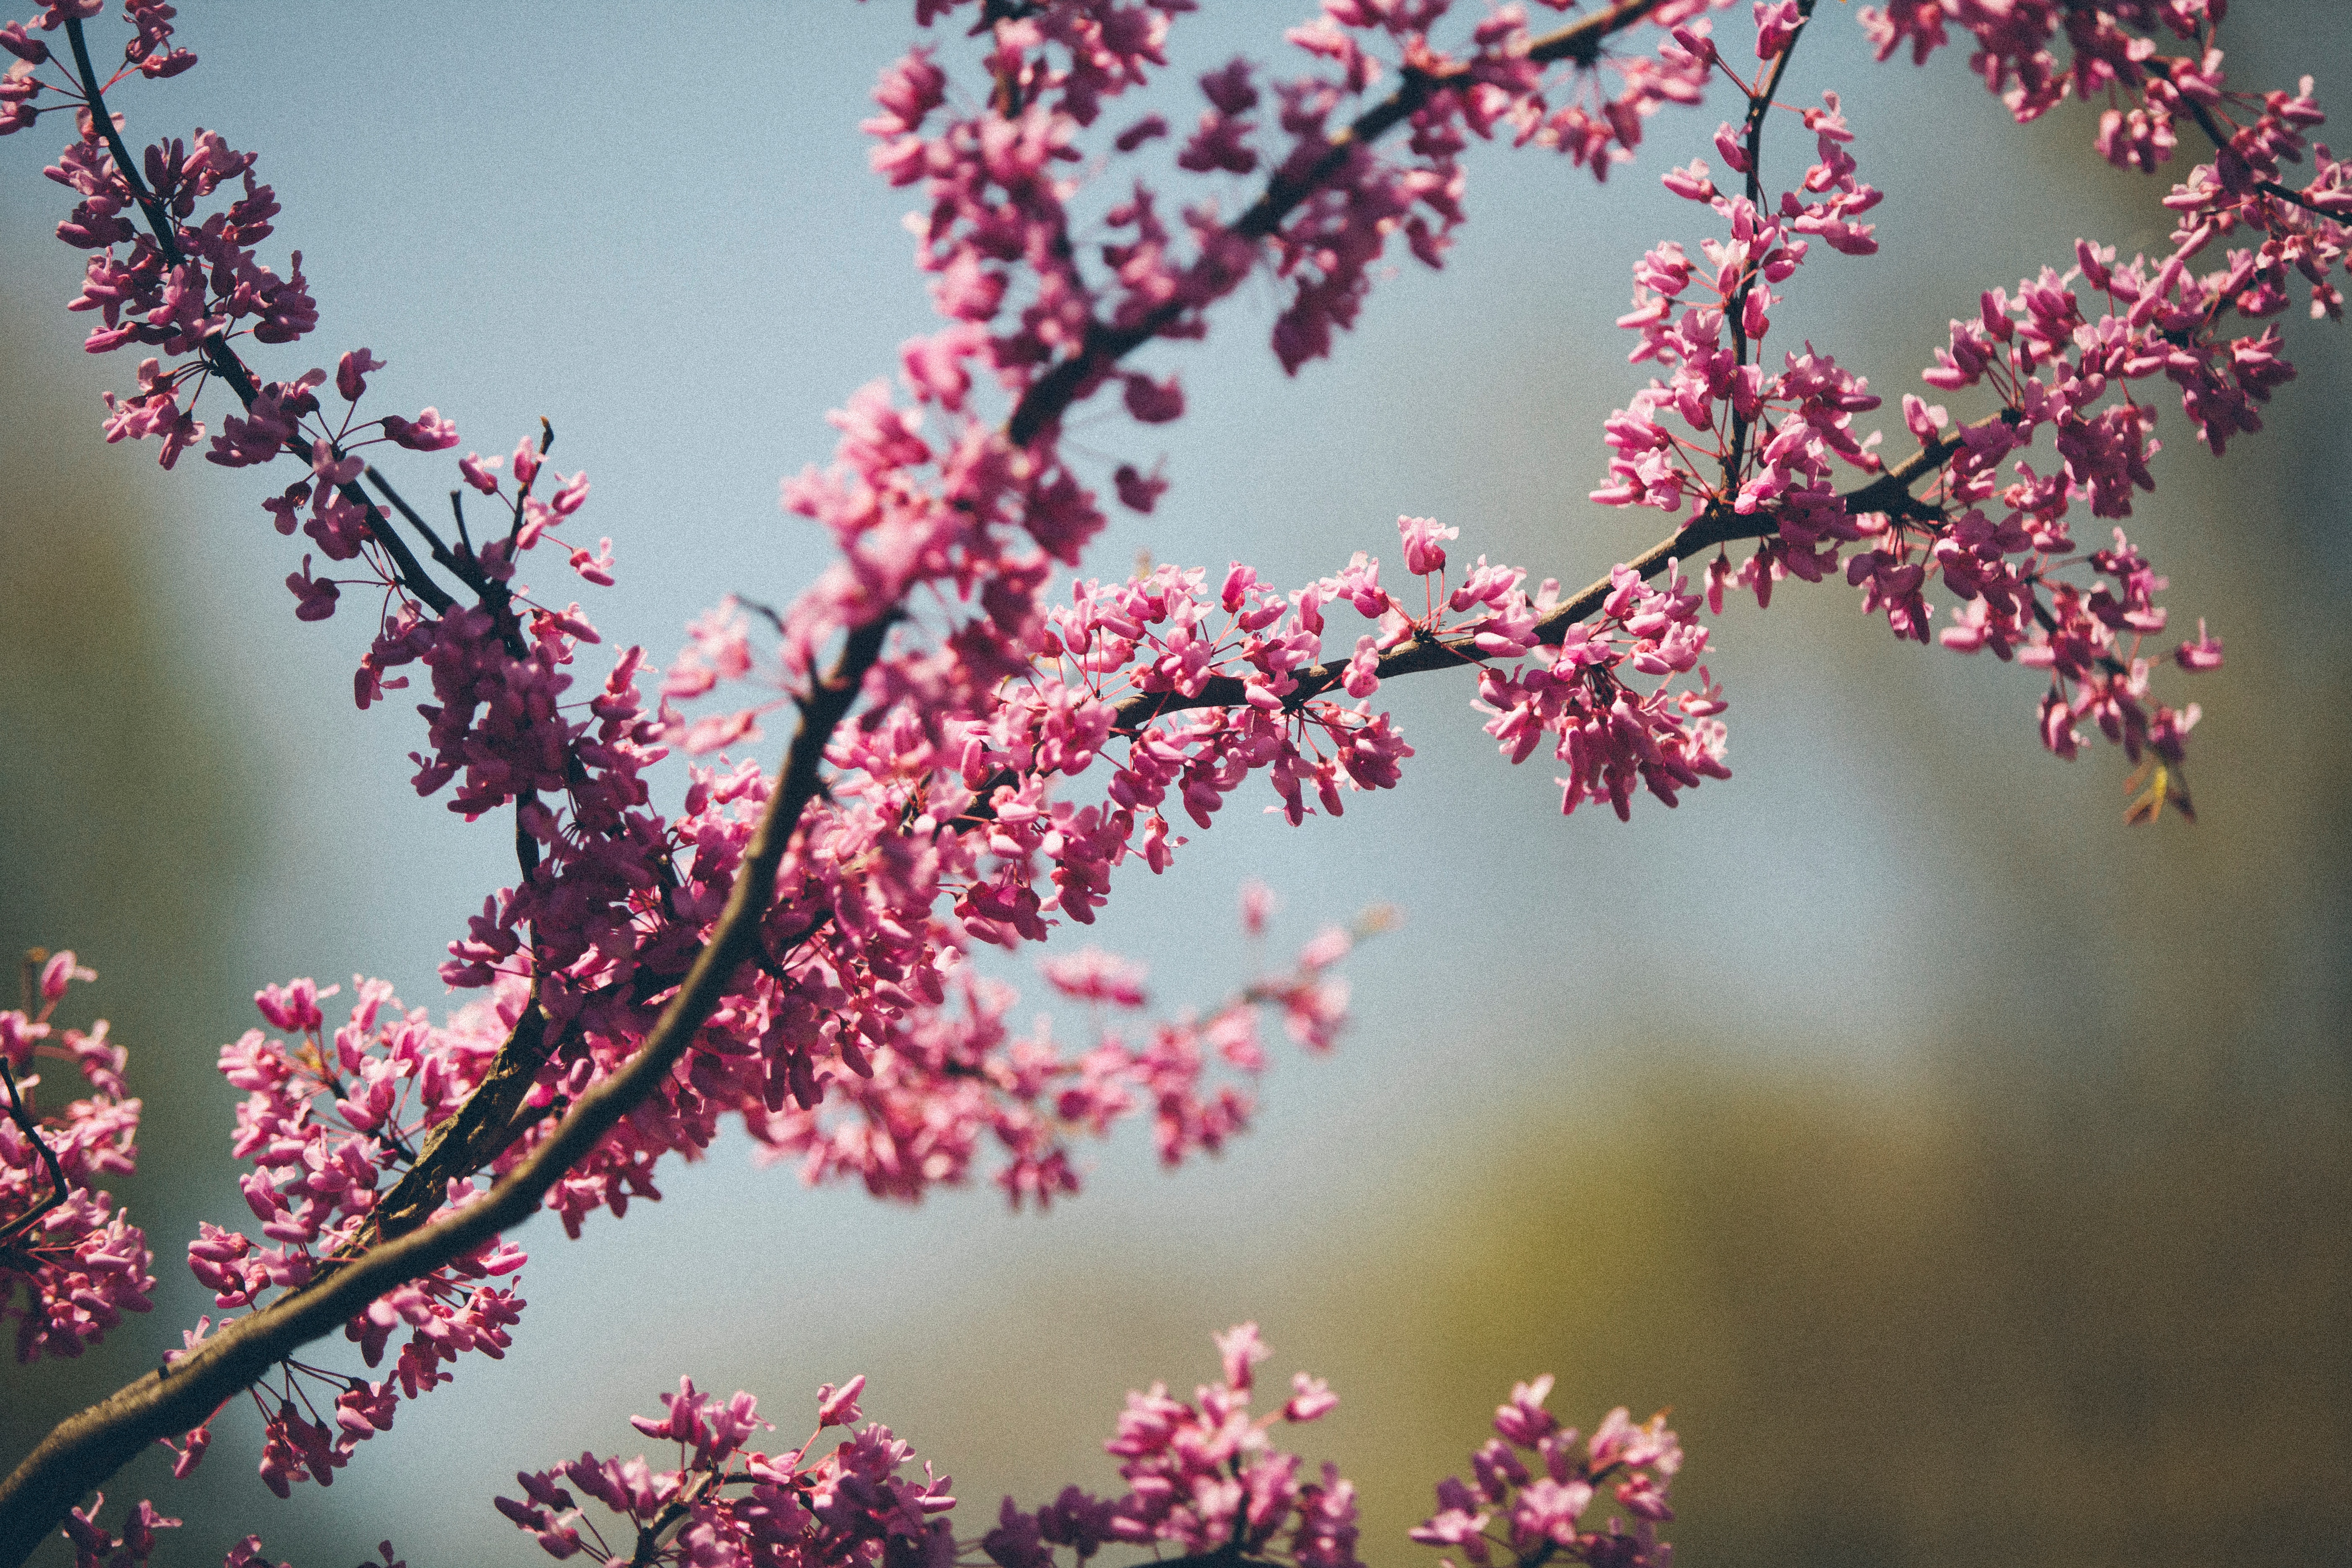
tree, nature, branch, blossom, plant, leaf, flower, petal, bloom, spring, produce, autumn, botany, pink, flora, season, cherry blossom, shrub, flowering plant, woody plant, land plant